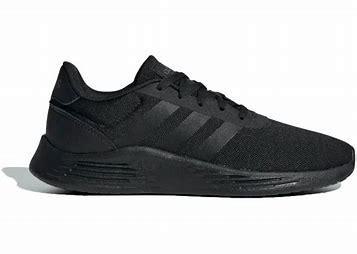
Brand: Adidas
Model: Lite Racer 2